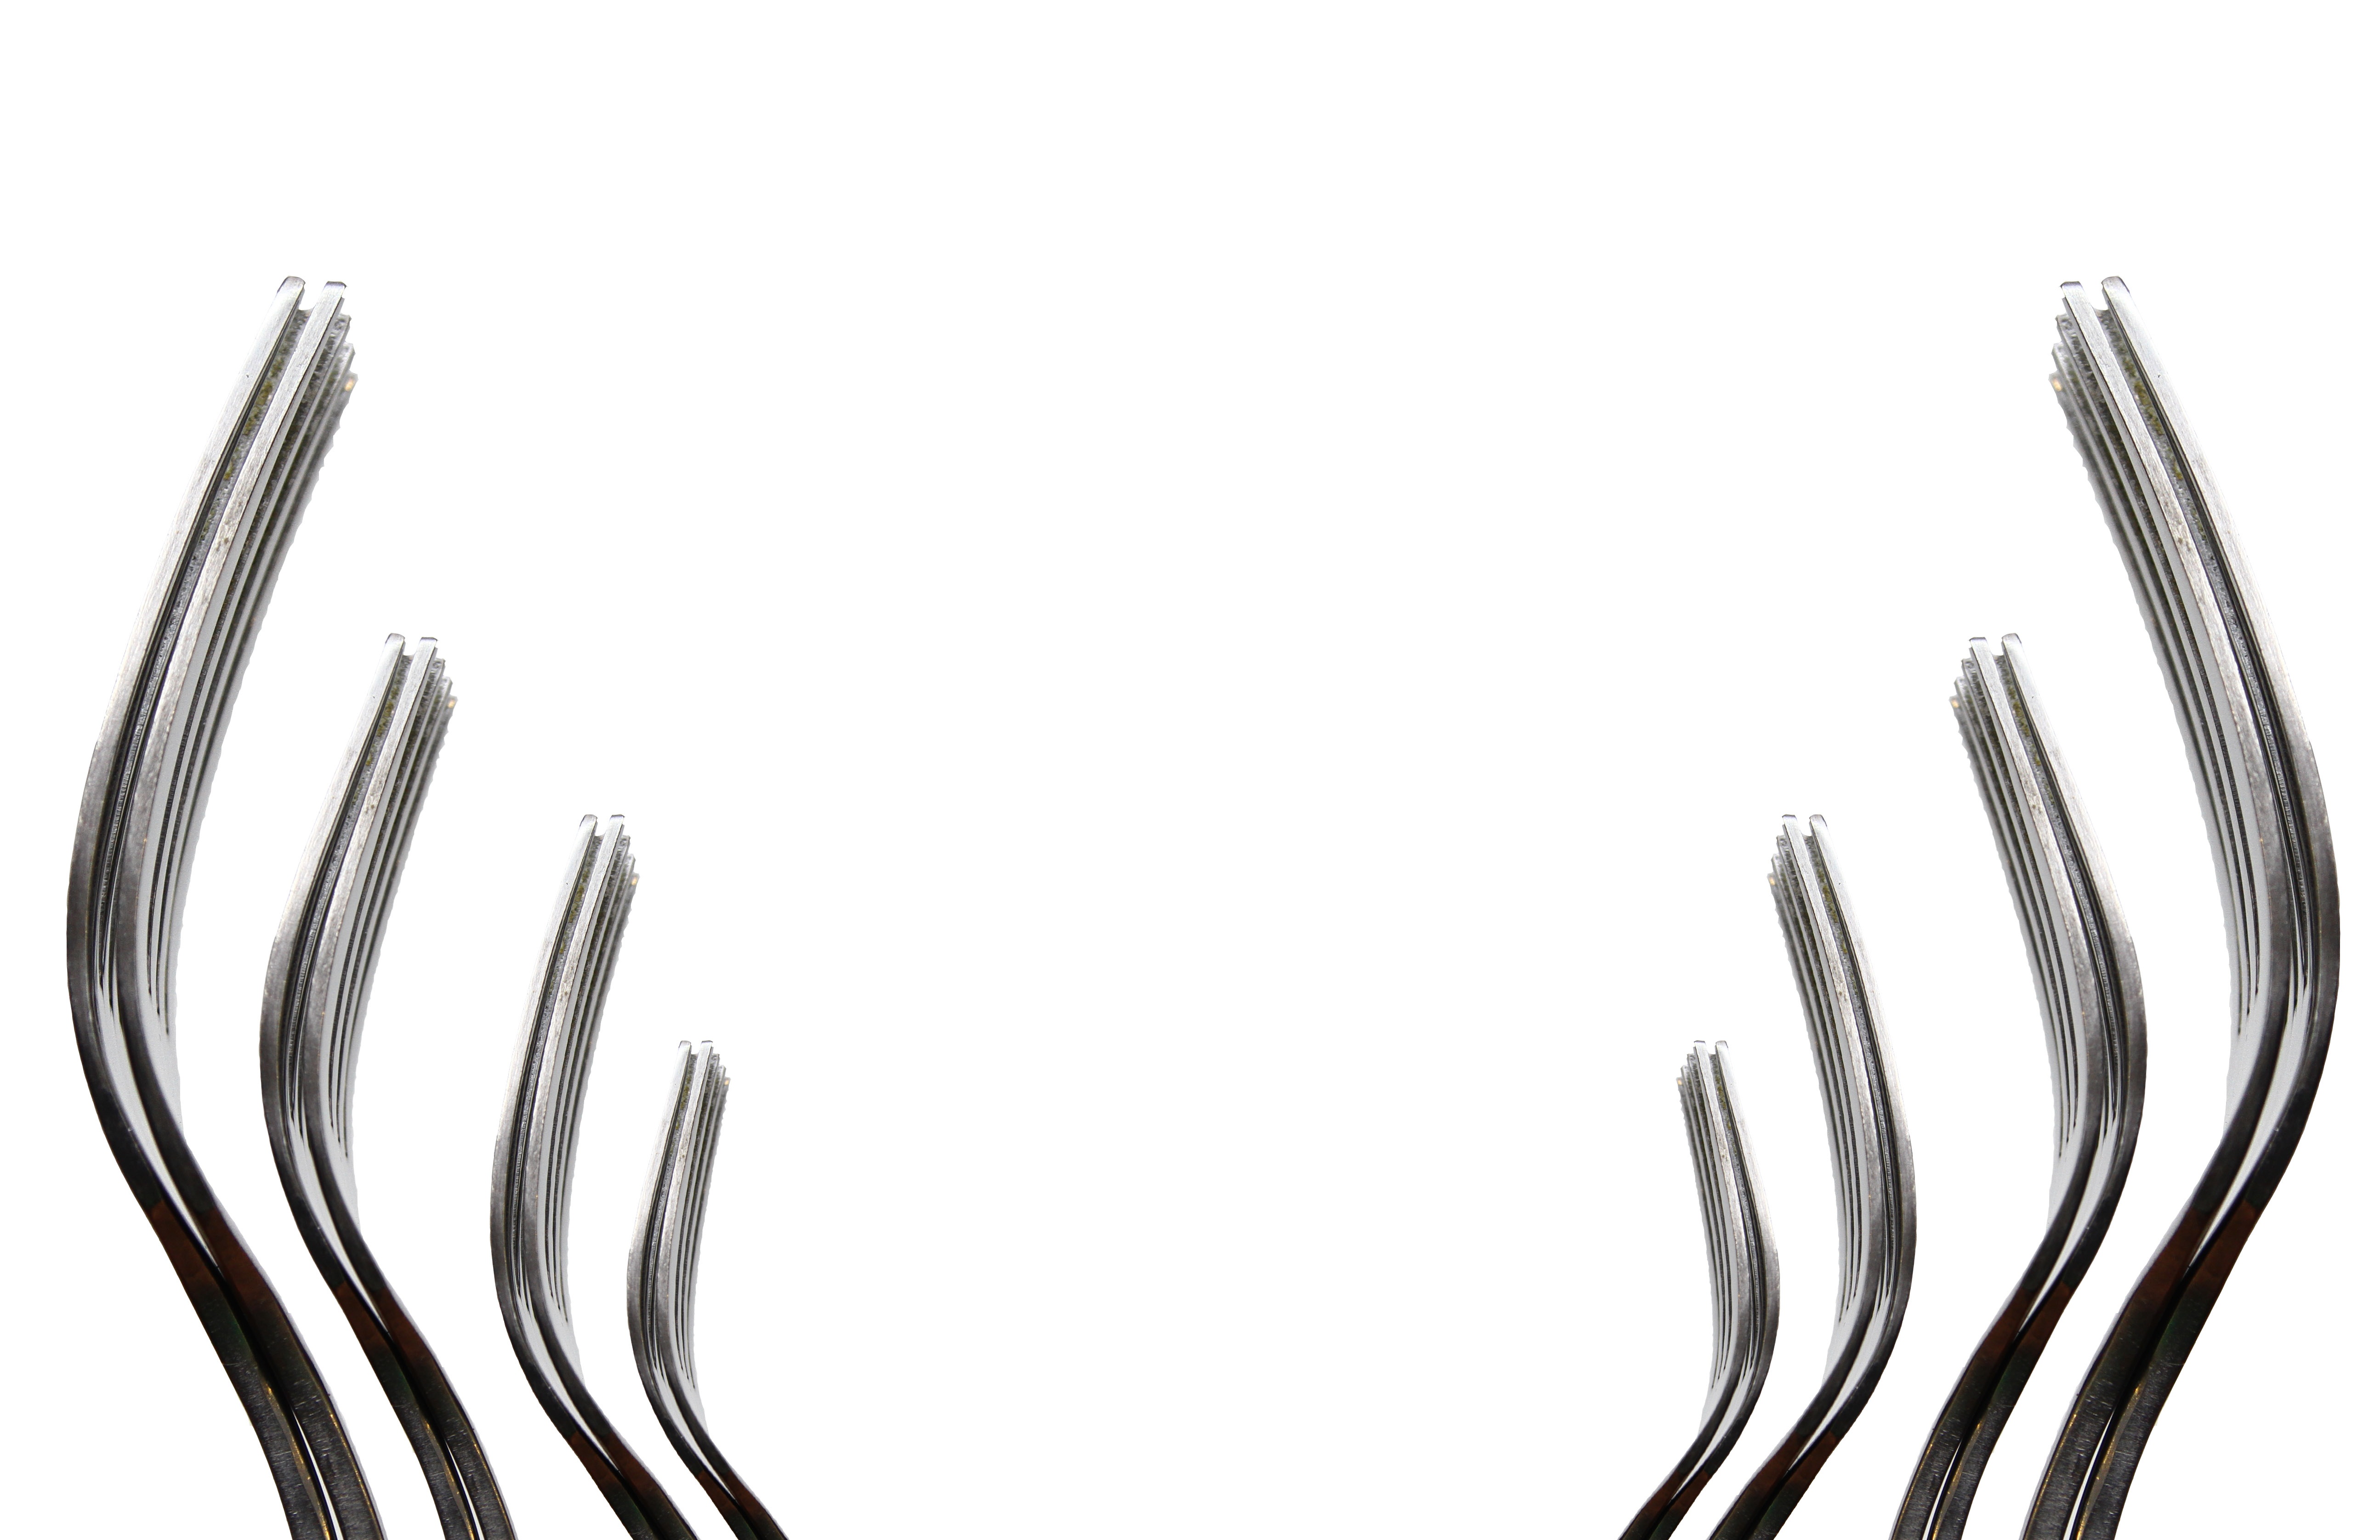
table, fork, cutlery, silverware, restaurant, tool, horn, dish, meal, food, cooking, symbol, equipment, menu, metal, plate, kitchen, set, black, lunch, spoon, knife, eyelash, eating, design, dining, utensils, dinner, kitchen utensils, kitchen tools, dishware, plate of food, food plate, knife and fork, dinner plate, hair accessory, cooking utensils